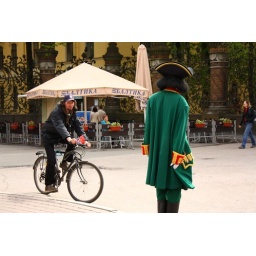
people like to dress up and stand in the street